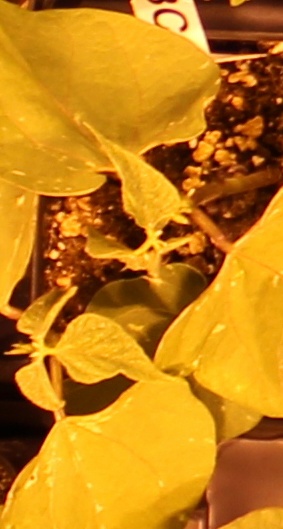
Label: Blackbean